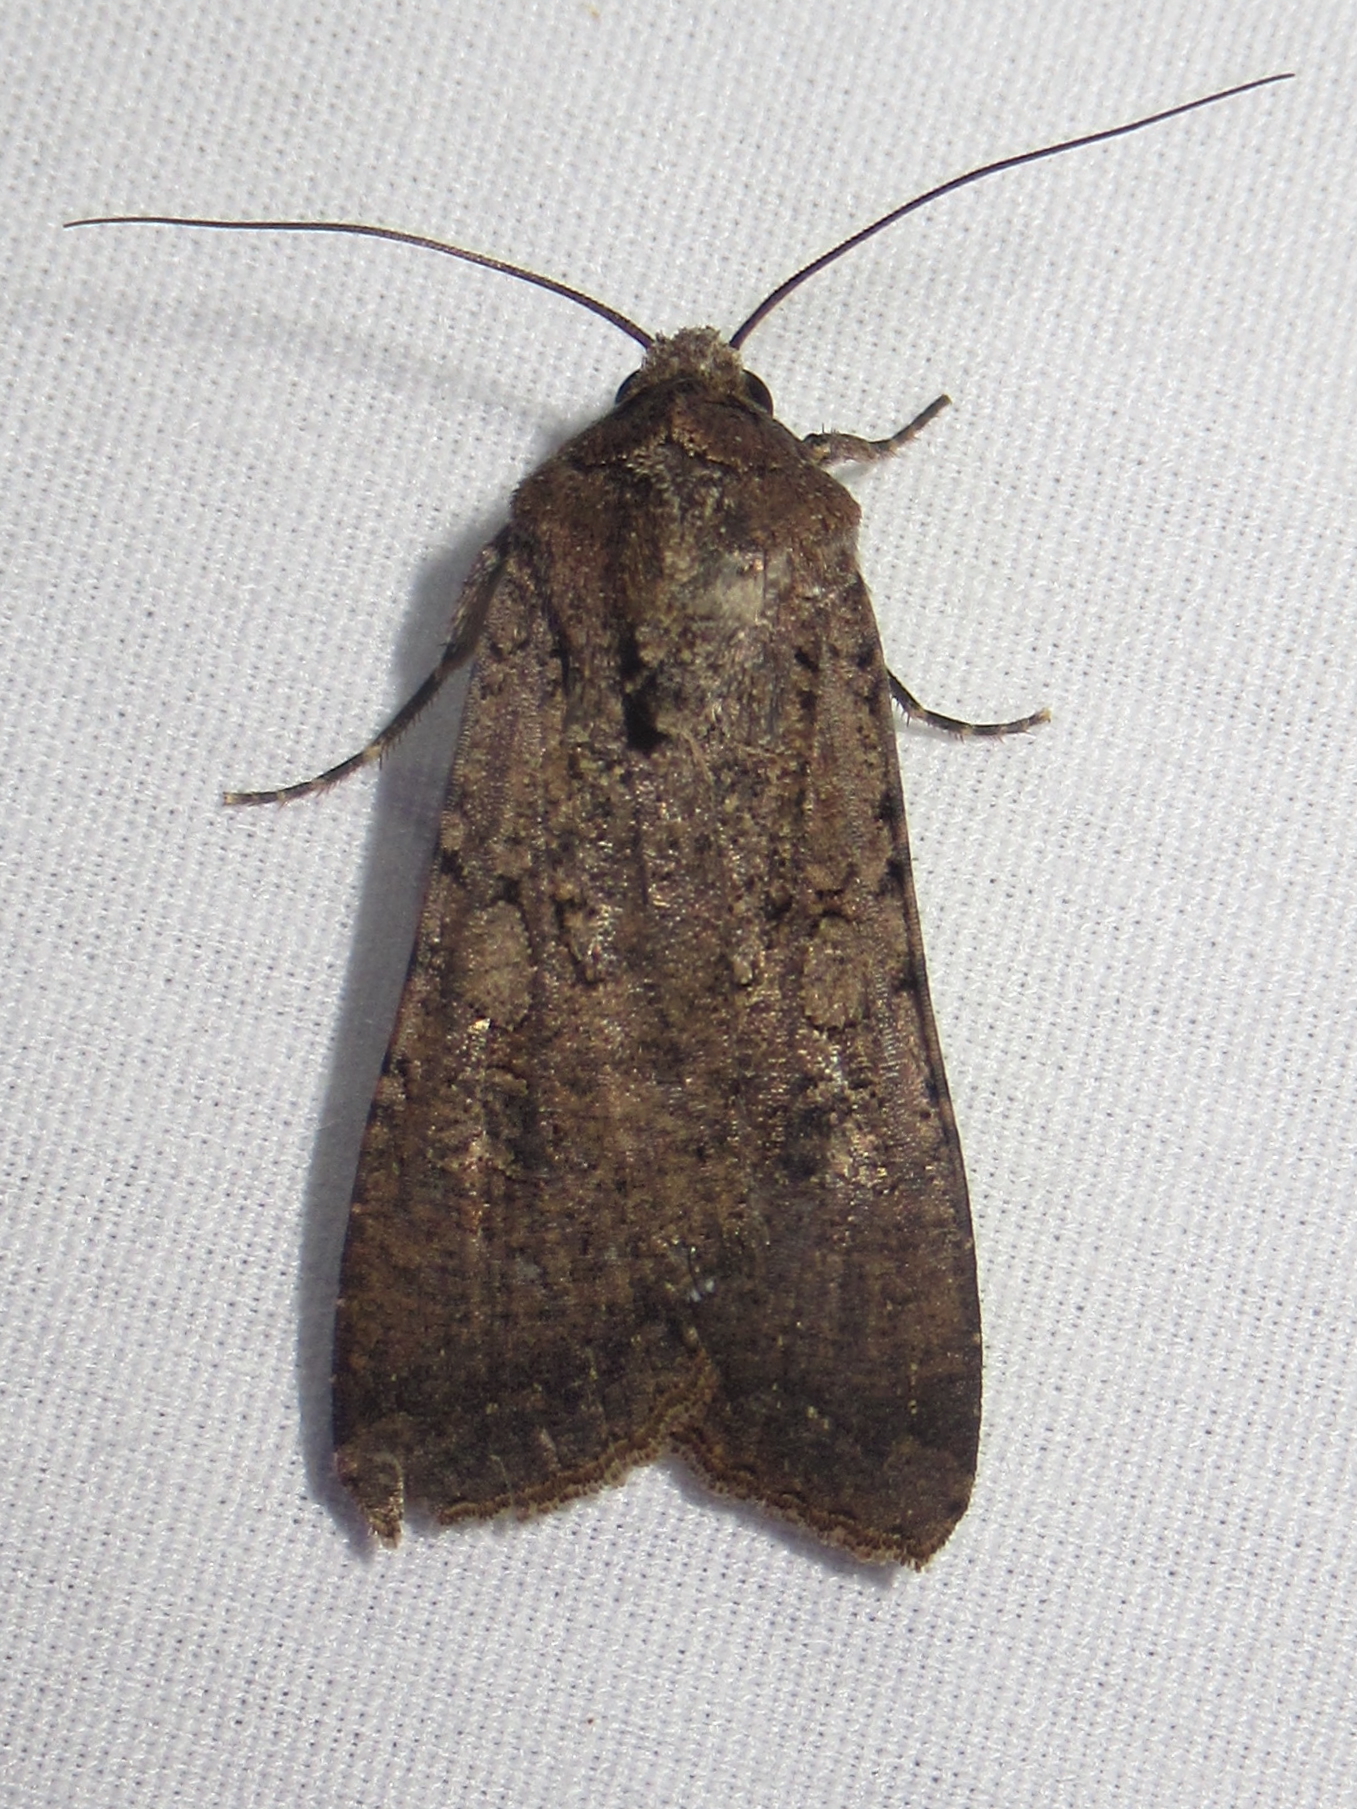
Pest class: cutworms